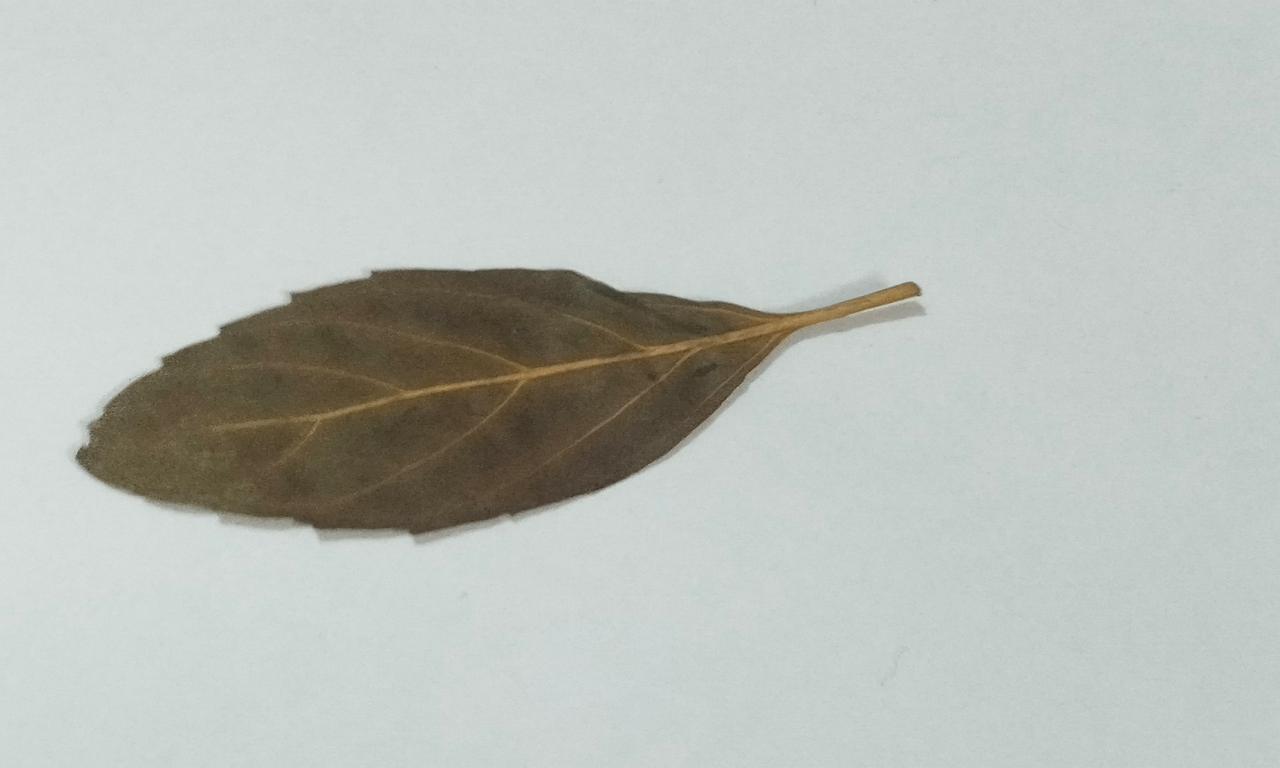
Label: Dried